Question: Please indicate a possible affordance area of drink_with_cup that can be used for drinking
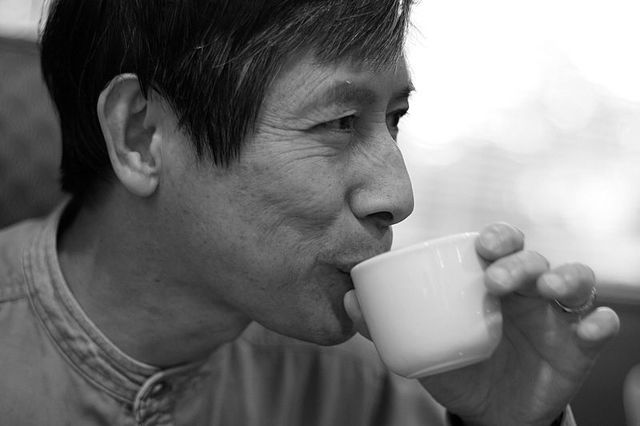
Answer: [348.5, 233, 499.5, 377]